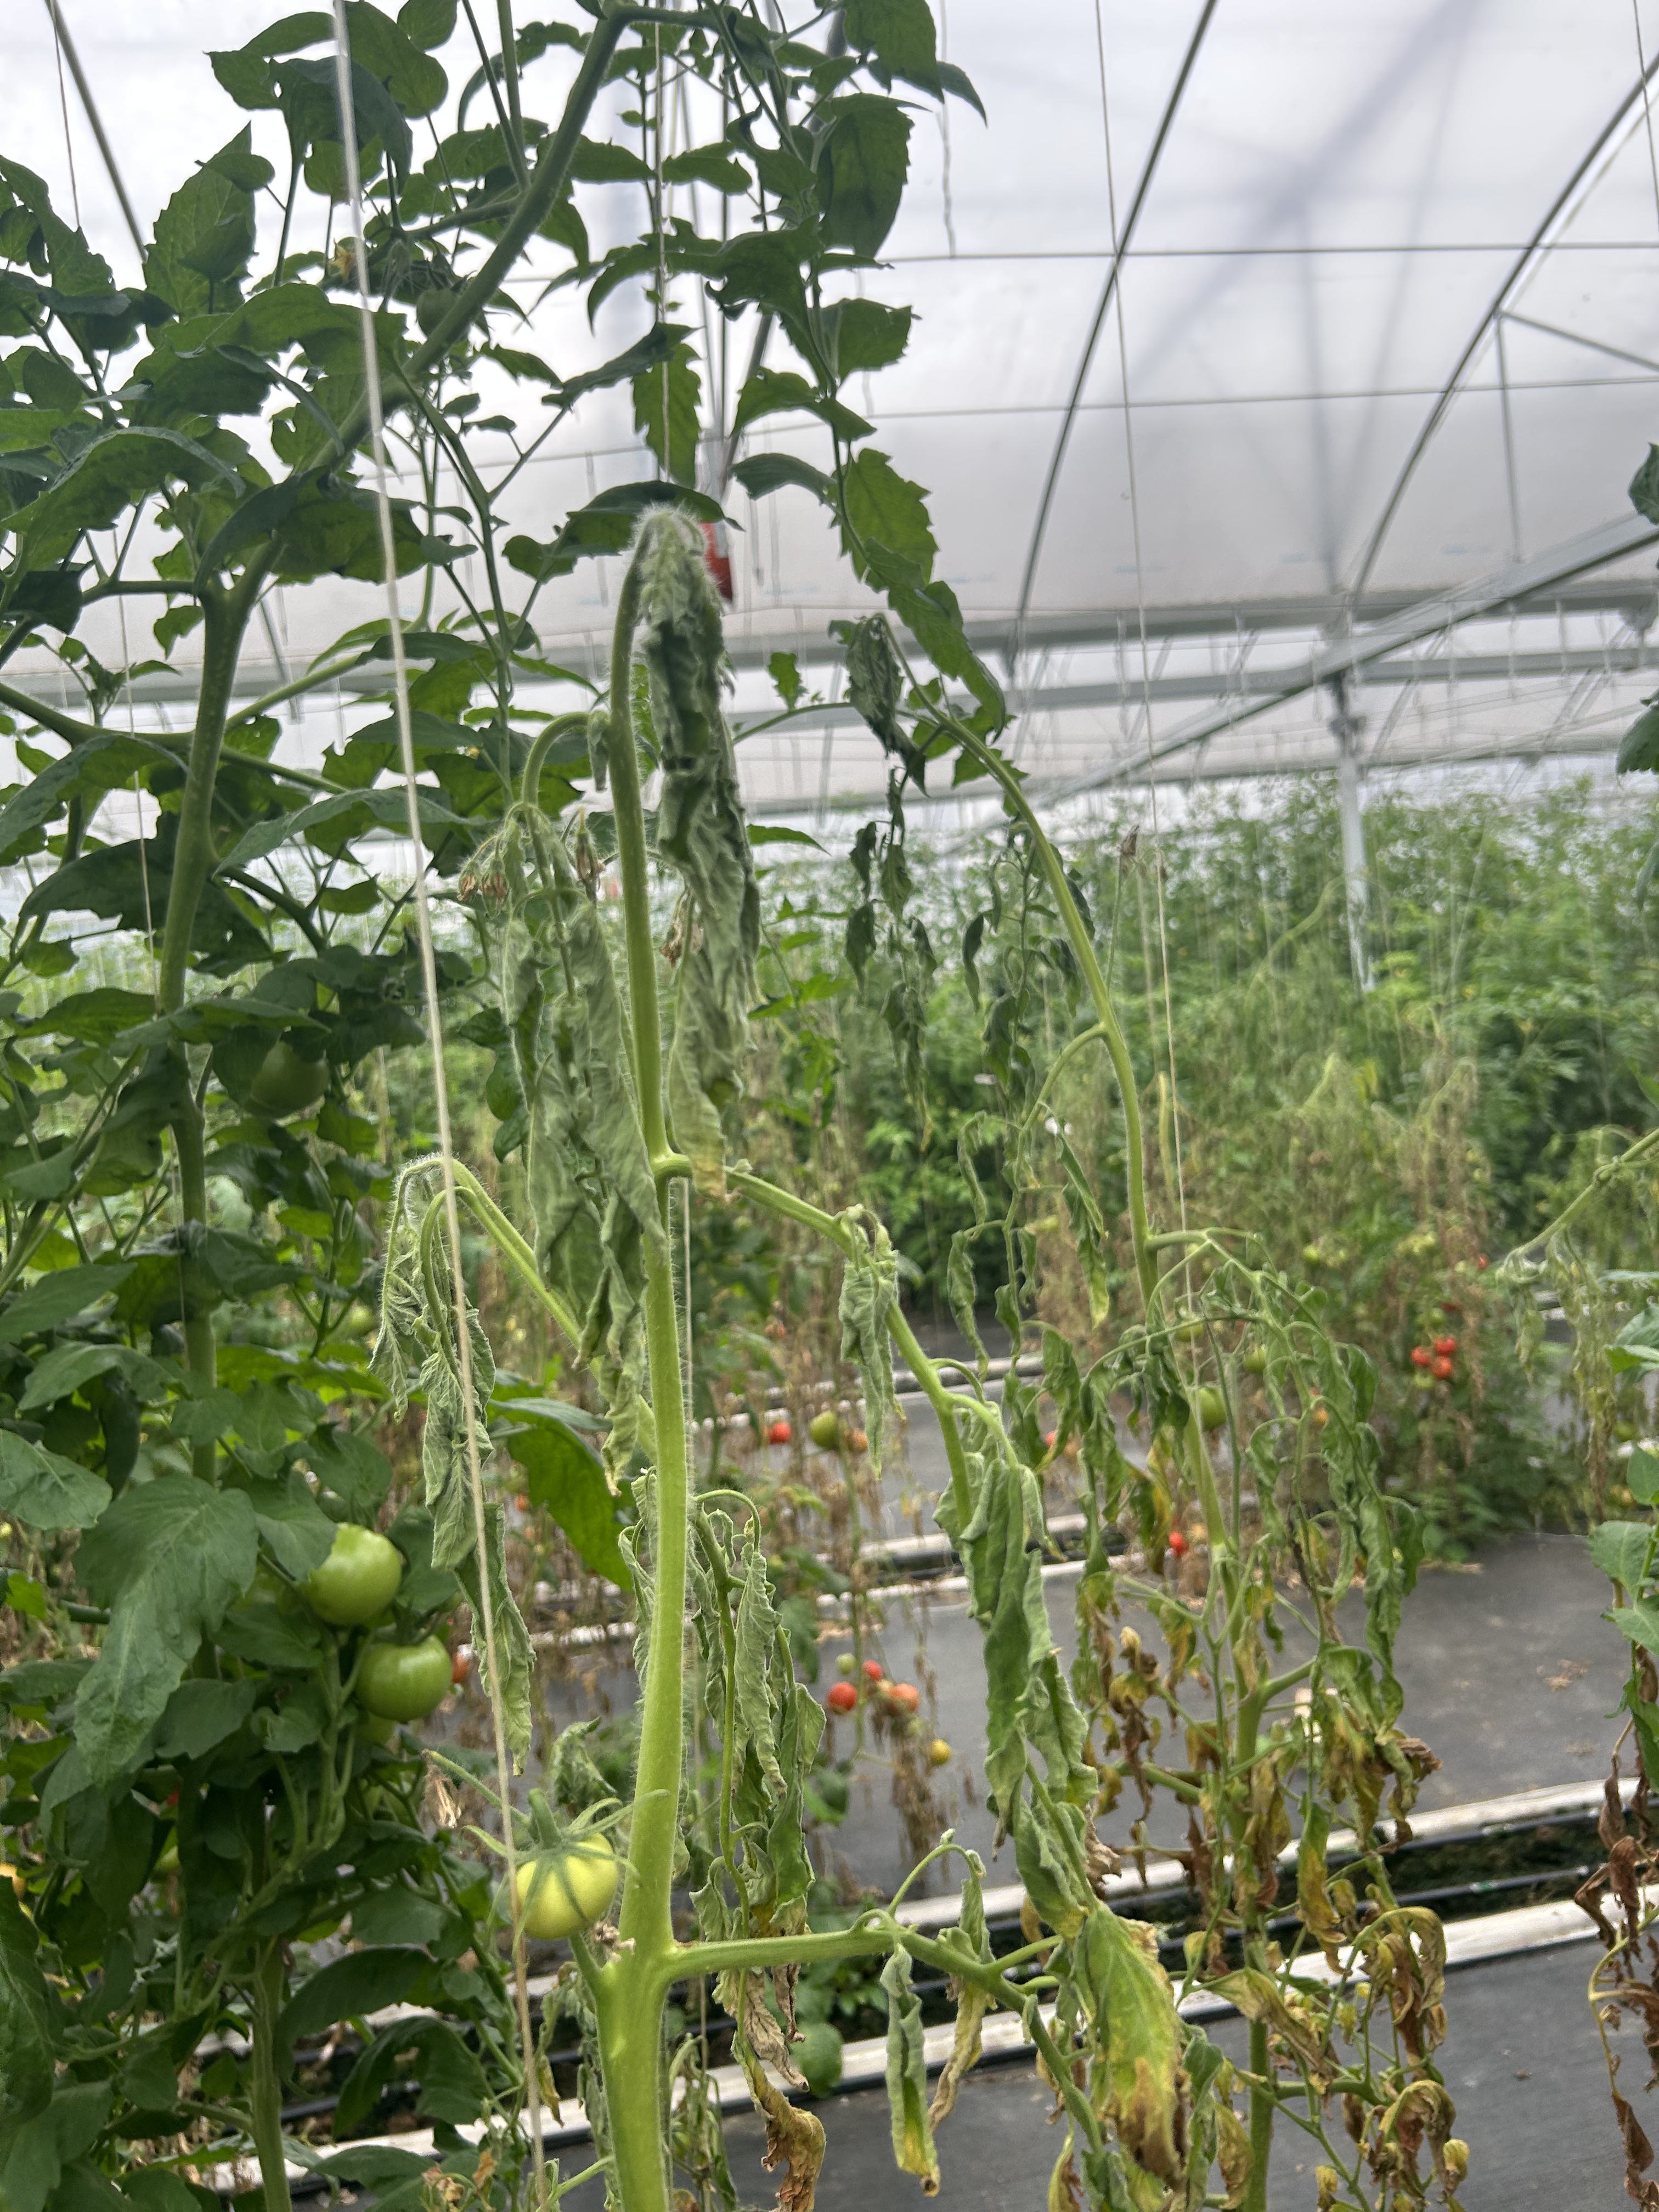
Disease: Wilt